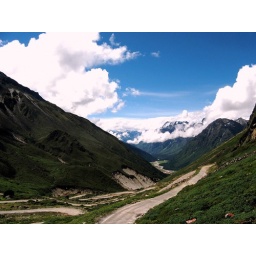
the road leading up to the yumesamdong valley from yumthang...which is visible as a small green patch down below